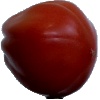
Label: tomato_heart